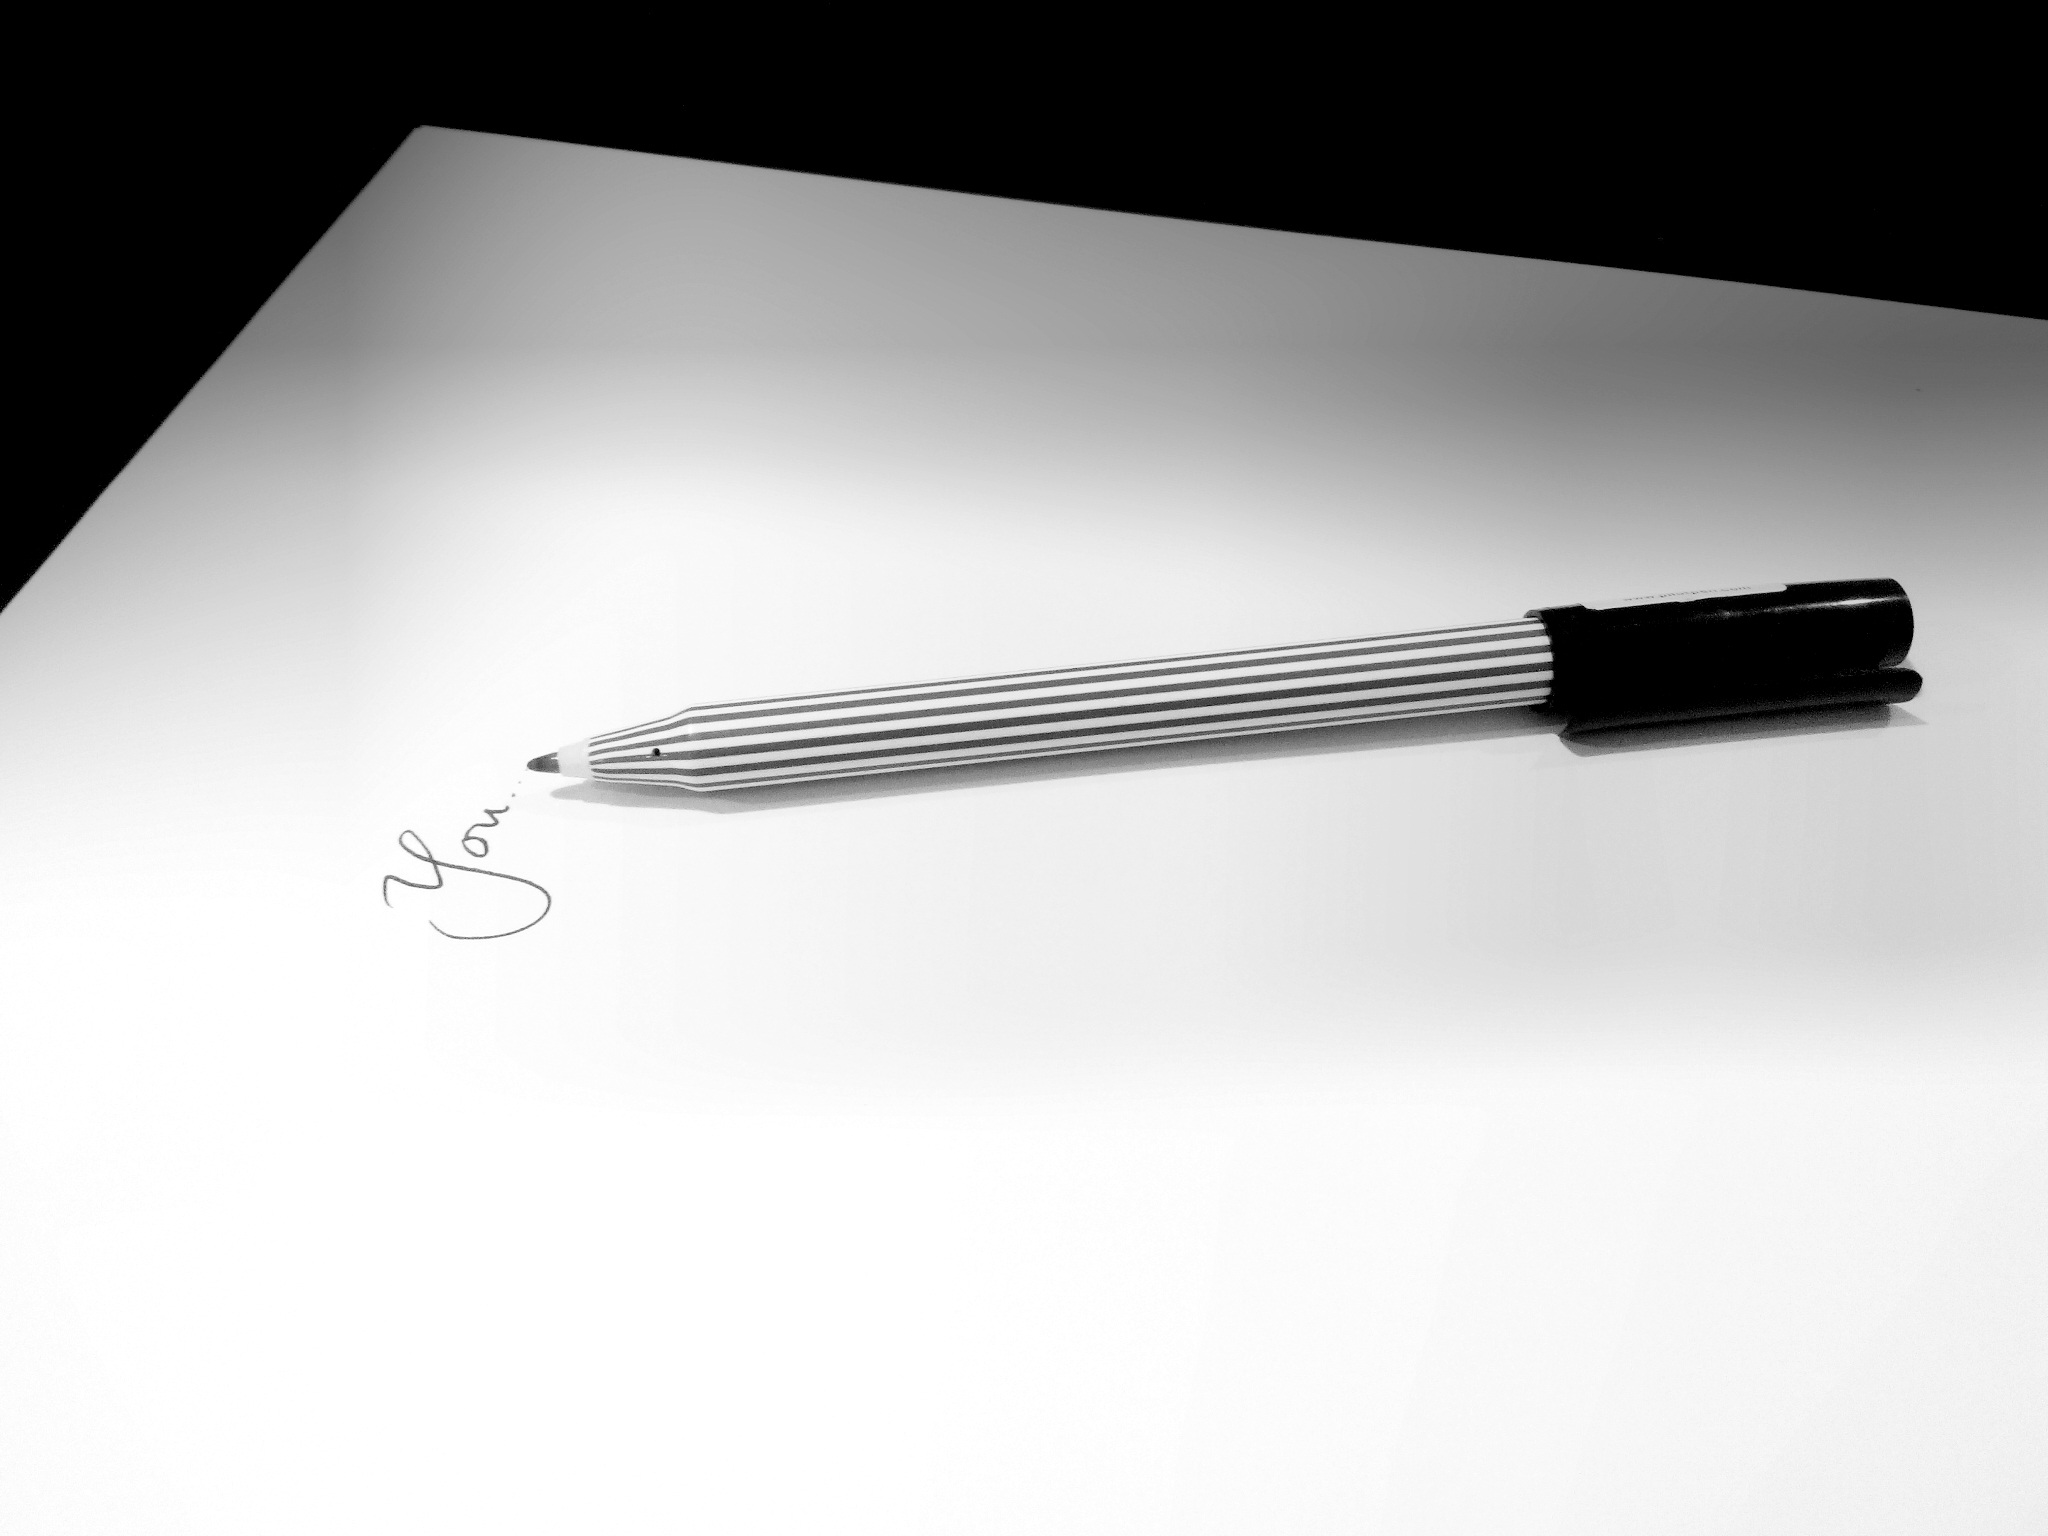
black and white, pen, letter, lighting, note, product, handwriting, you